Quintus Aurelius Symmachus

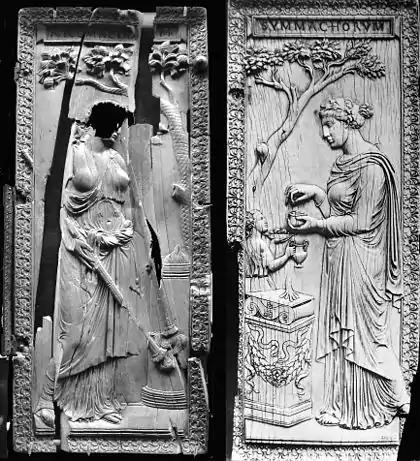
Symmachi–Nicomachi diptych; the left leaf is at the Musée National du Moyen Âge, Paris, the right leaf is at the Victoria and Albert Museum in London. It is possible that this diptych, honouring the bond between the two aristocratic and pagan families of the Symmachi and Nicomachi, was issued in occasion of Memmius' marriage with a woman of the Nicomachi in 401.

In 382, the Emperor Gratian, a Christian, ordered the Altar of Victory removed from the Curia, the Roman Senate house in the Forum, and curtailed the sums annually allowed for the maintenance of the Vestal Virgins, and for the public celebration of sacred rites. Symmachus was chosen by the Senate on account of his eloquence to lead a delegation of protest, which the Emperor refused to receive. Two years later, Gratian was assassinated in Lugdunum, and Symmachus, now urban prefect of Rome, addressed an elaborate epistle to Gratian's successor, Valentinian II, in a famous dispatch that was rebutted by Ambrose, the bishop of Milan. In an age when all religious communities credited the divine power with direct involvement in human affairs, Symmachus argues that the removal of the altar had caused a famine and its restoration would be beneficial in other ways. Subtly he pleads for tolerance for traditional cult practices and beliefs that the Empire was poised to suppress in the Theodosian edicts of 391.